David Harvey (rugby union)

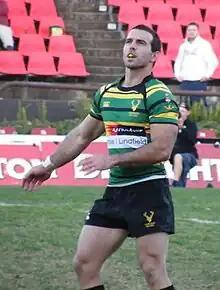

David Harvey (born 20 May 1982) is a Brazilian rugby player. He has played in the Super Rugby for the Western Force and for several clubs around the world in England, France, Italy and Australia.